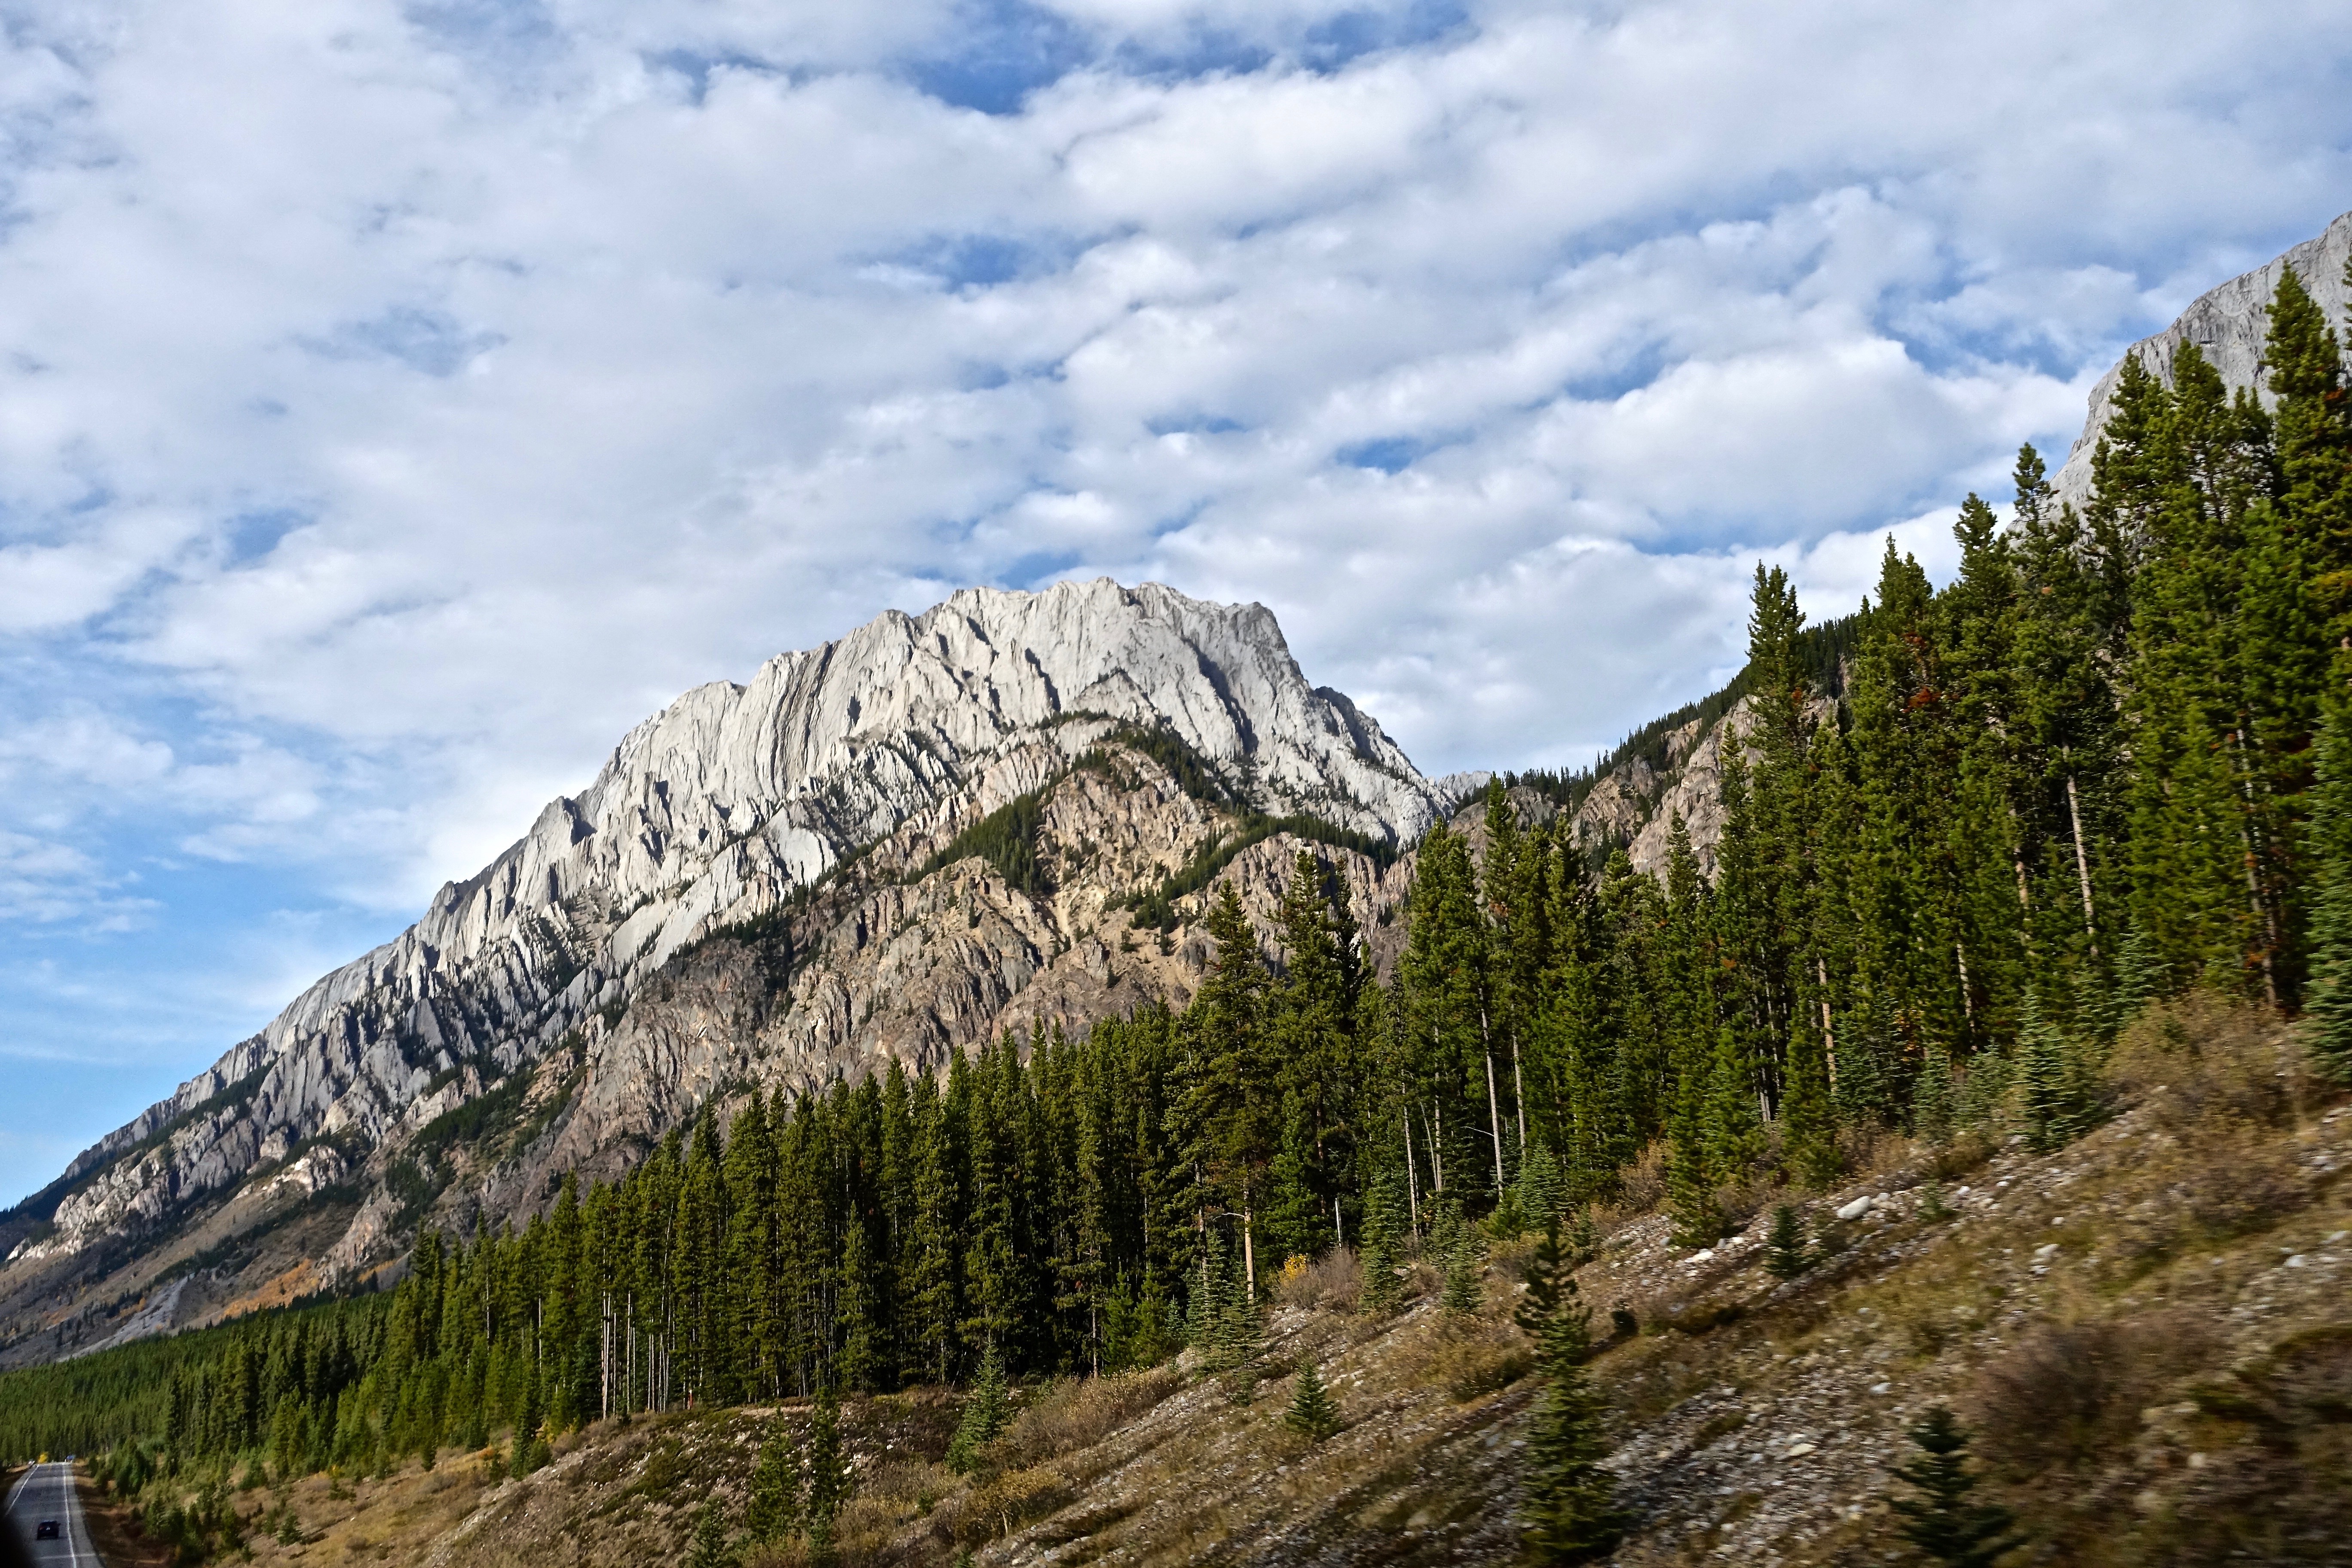
landscape, tree, nature, outdoor, rock, wilderness, walking, mountain, hiking, trail, meadow, countryside, adventure, mountain range, colourful, scenery, national park, ridge, summit, geology, mountains, alps, canada, backpacking, rockies, plateau, fell, landform, mountain pass, geographical feature, mountainous landforms